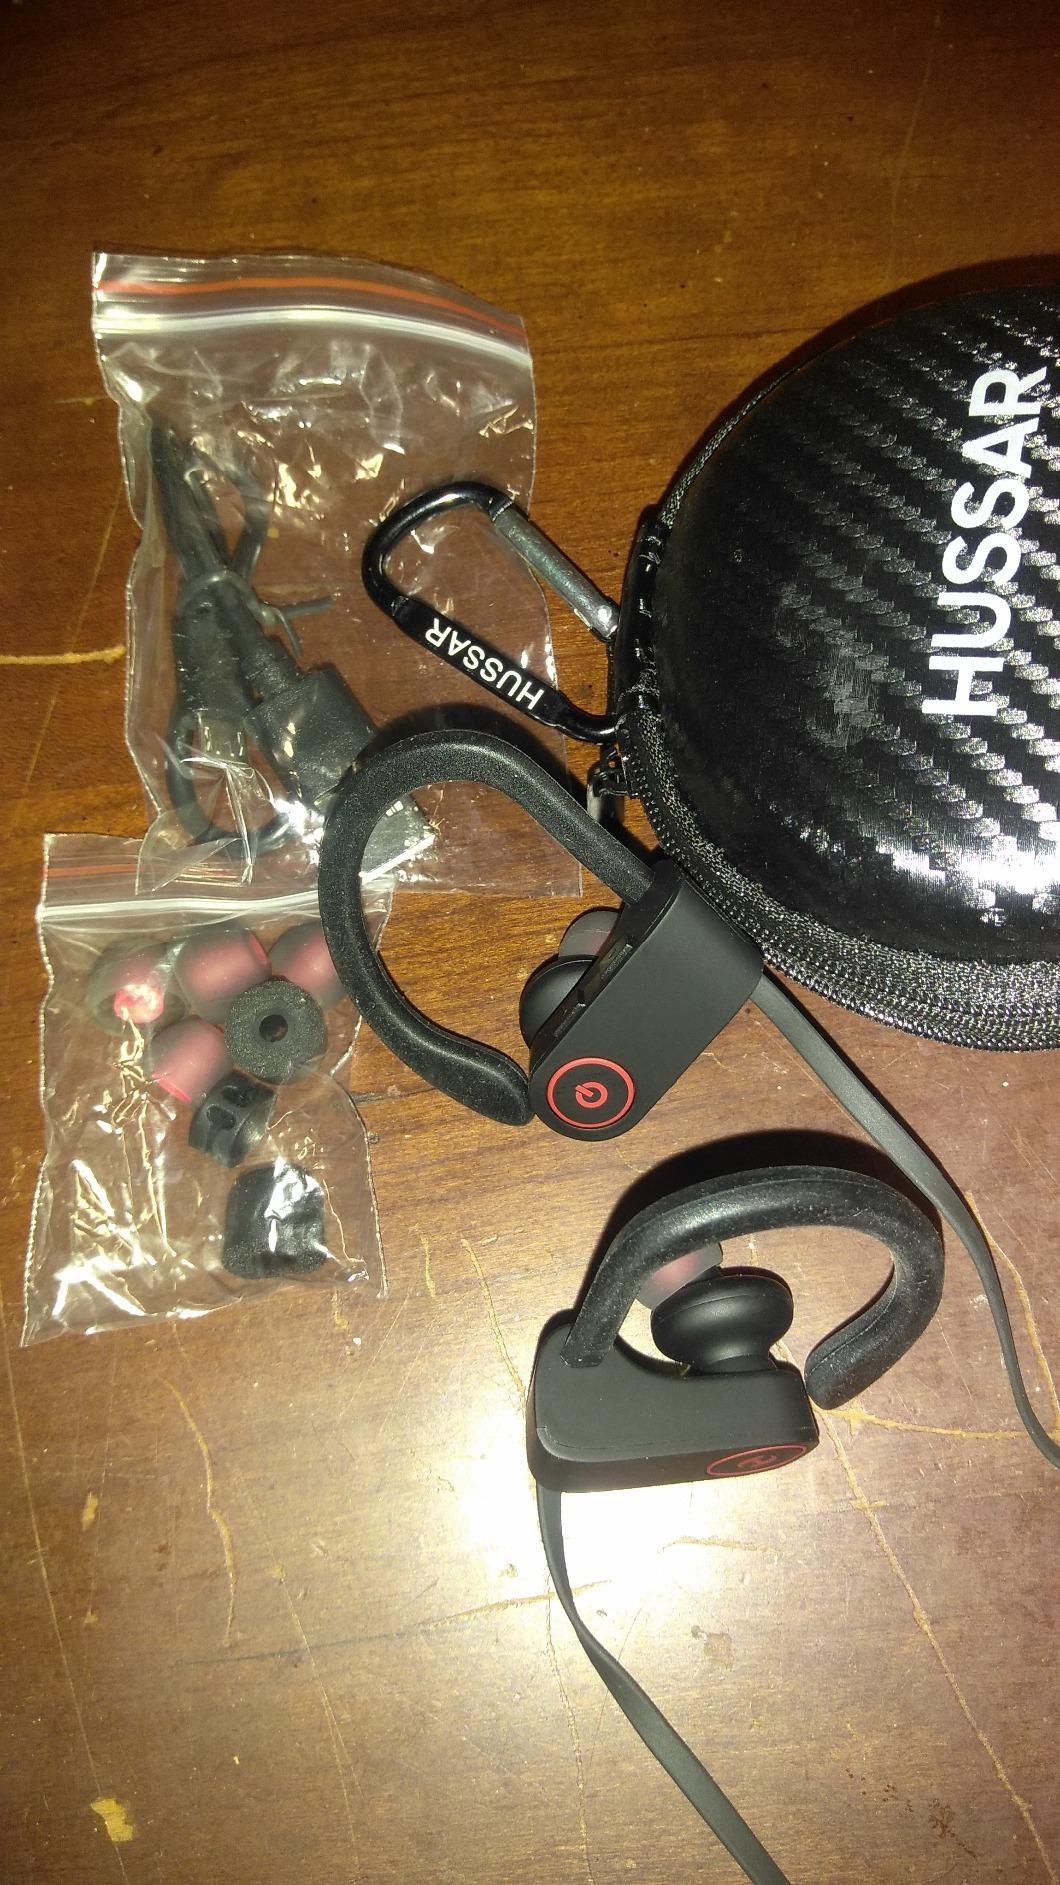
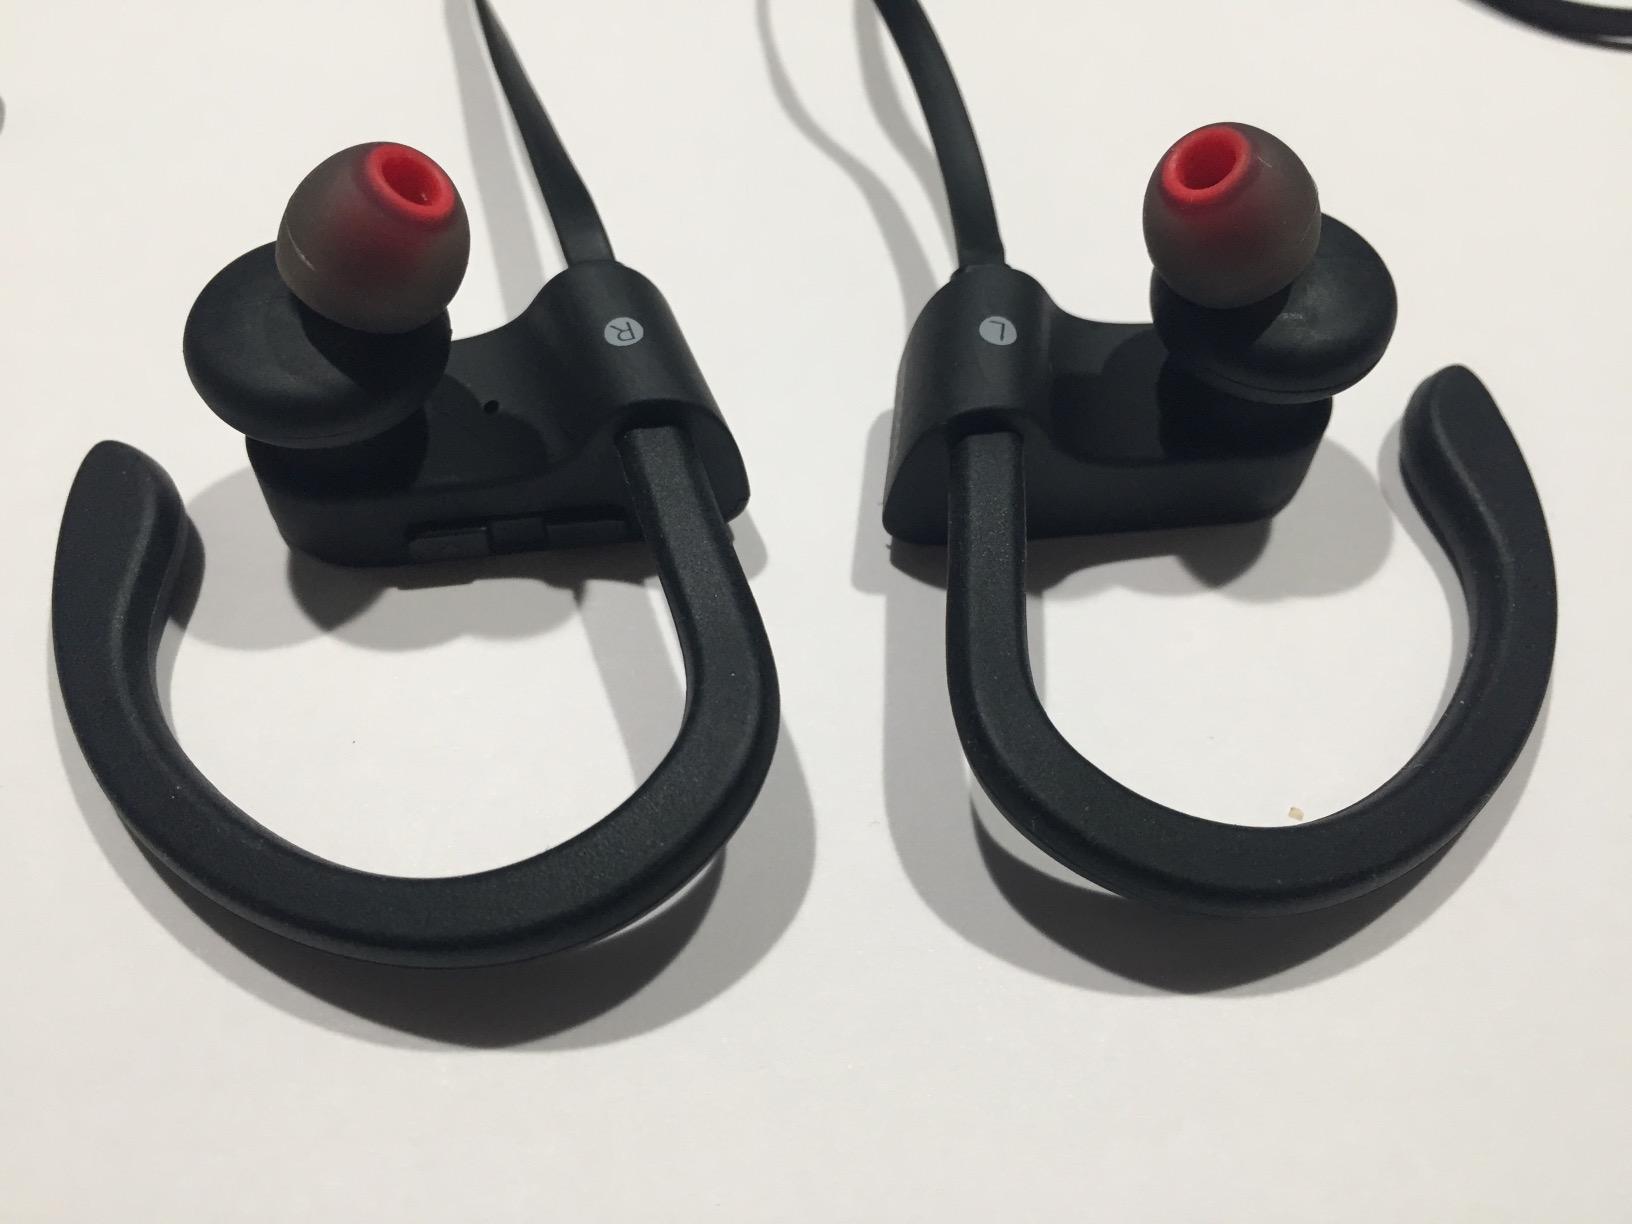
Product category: headphones
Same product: yes